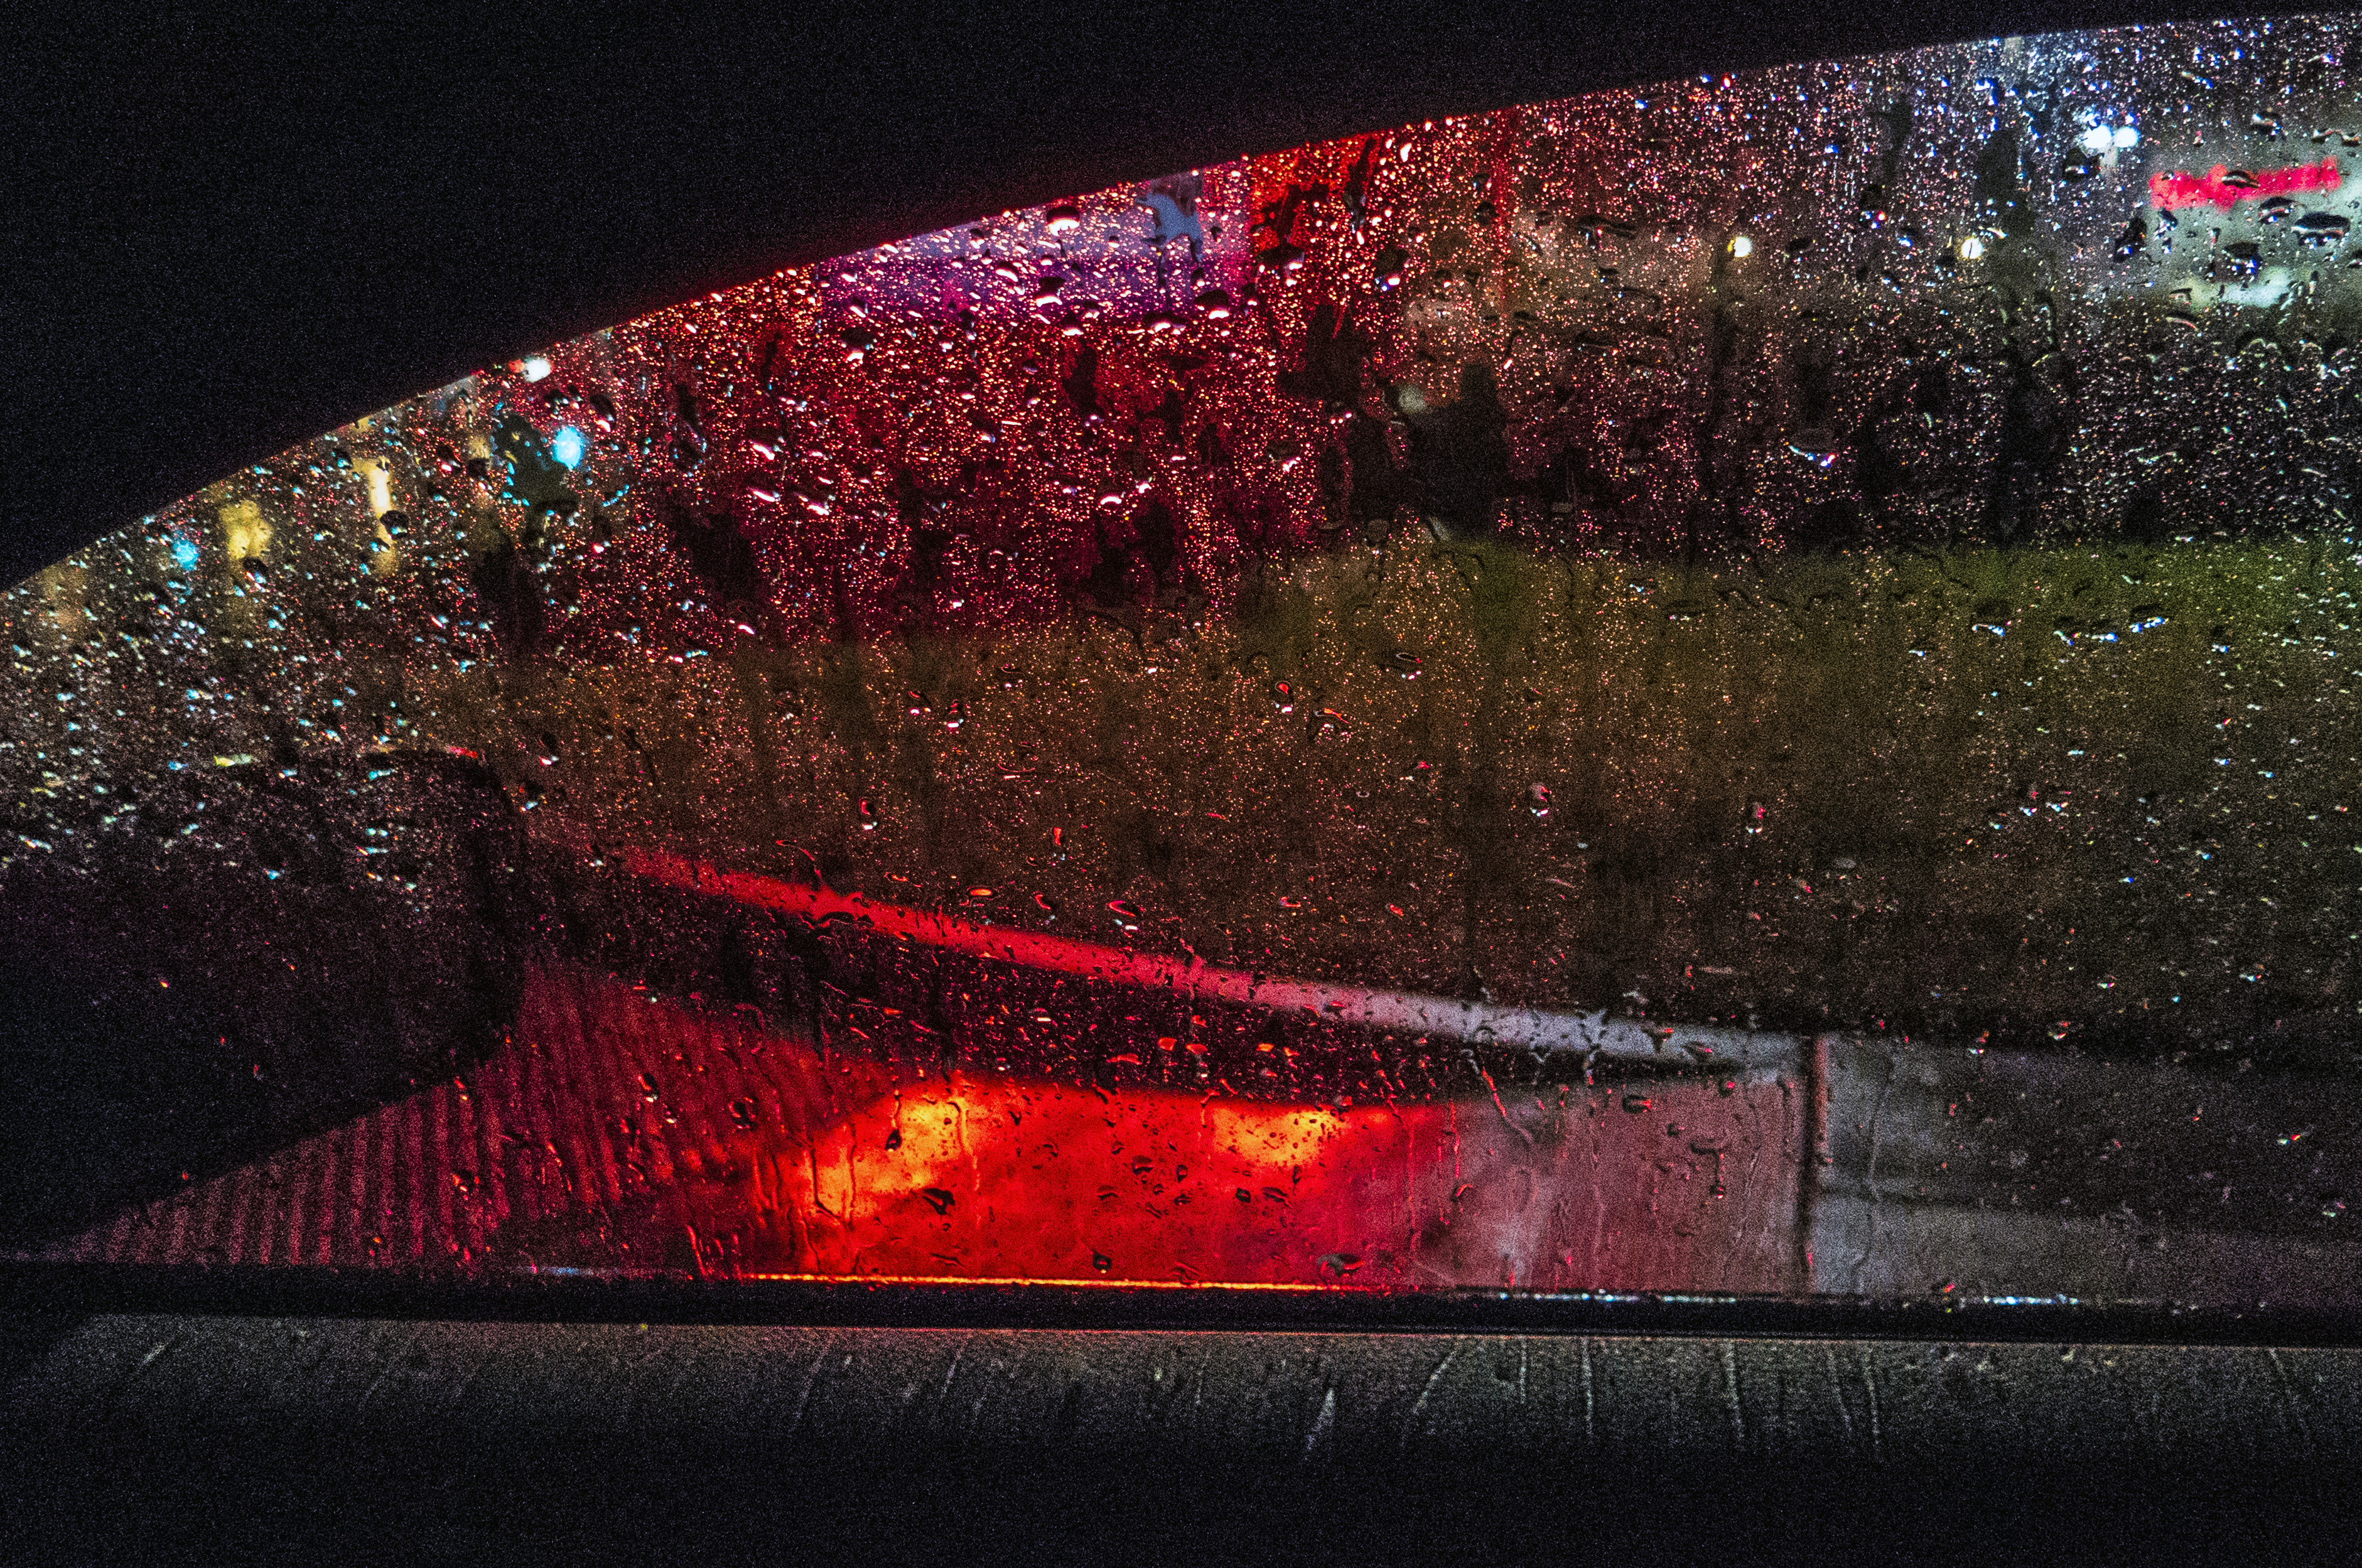
light, night, rain, window, glass, reflection, red, color, darkness, rouge, drops, mustang, stoppedintraffic, display device